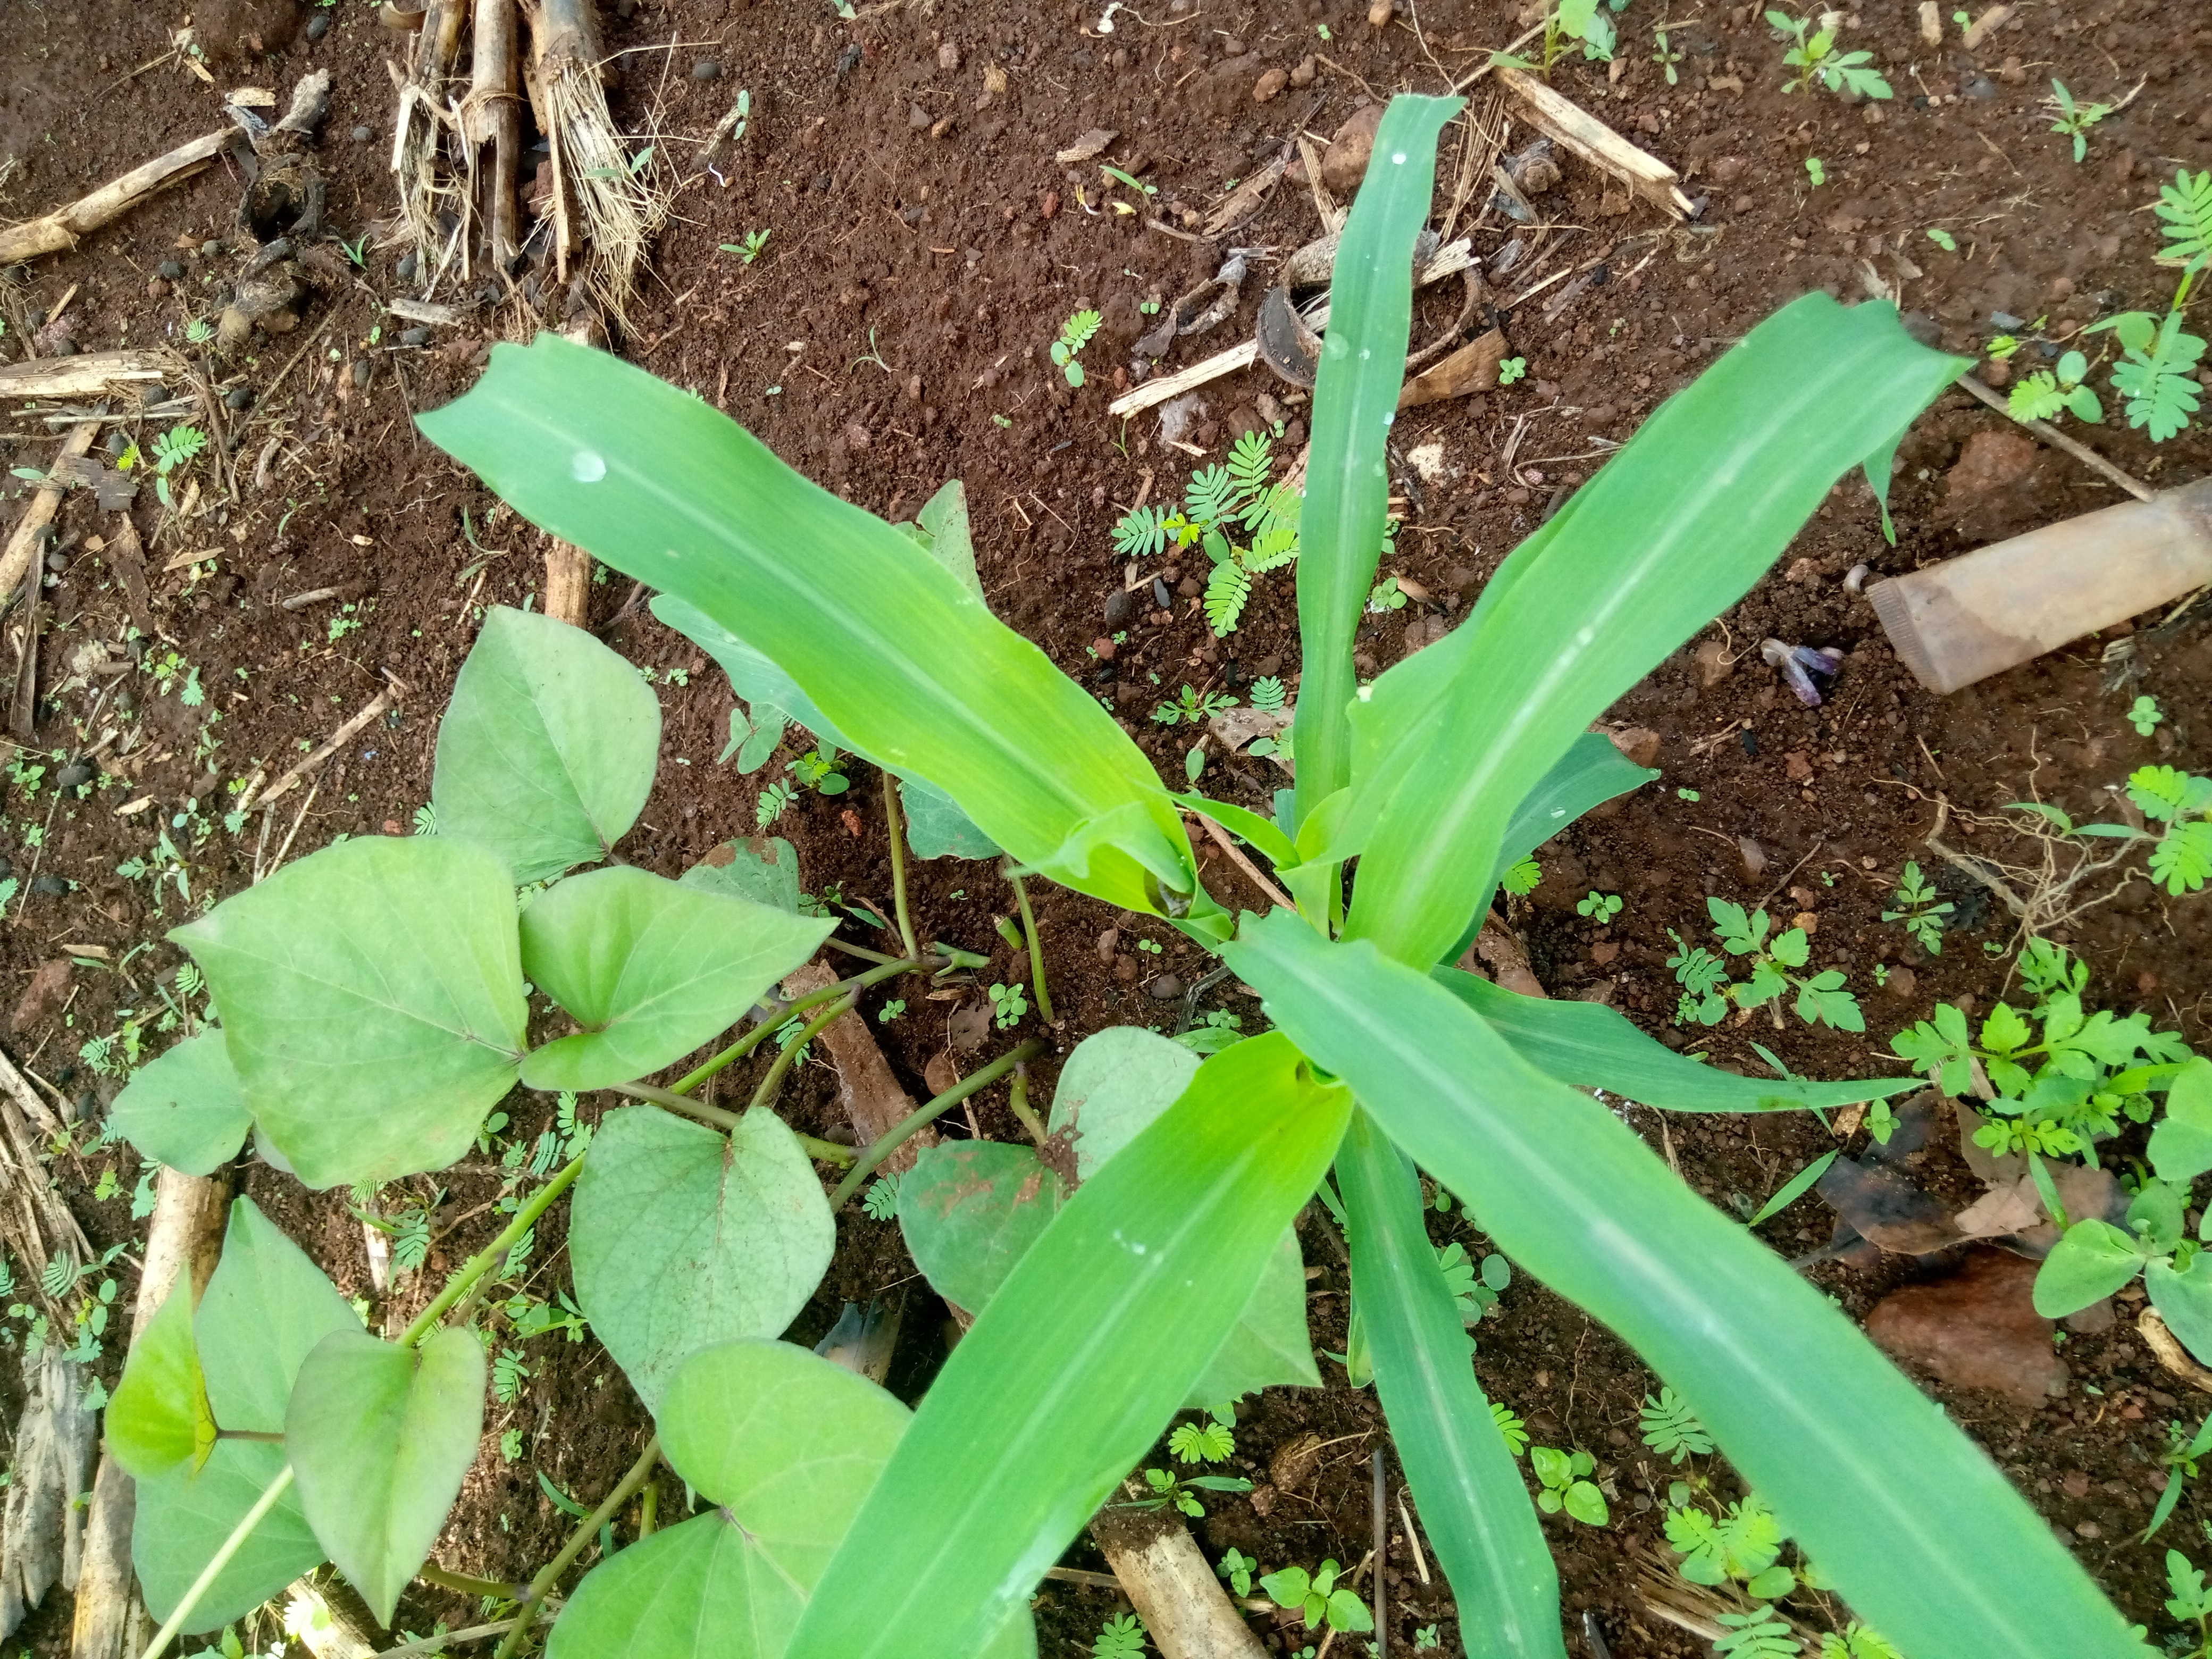
Label: healthy